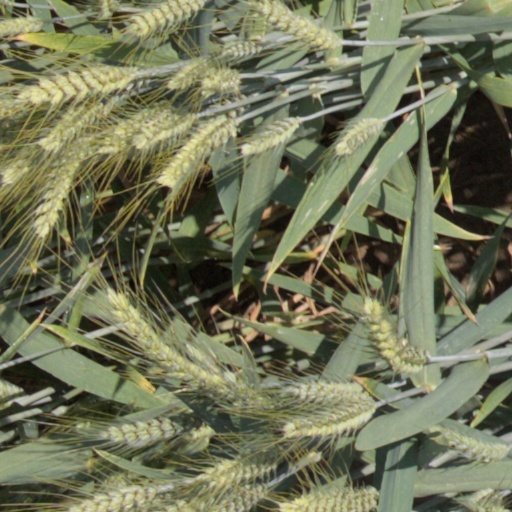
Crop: wheat